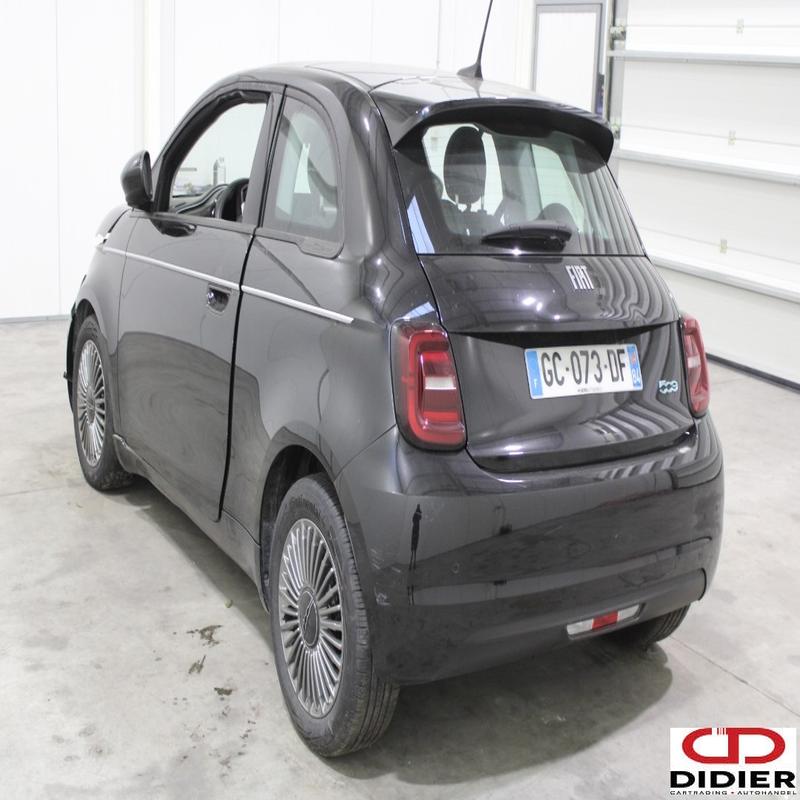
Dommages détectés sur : pare-choc arrière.
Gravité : mineur